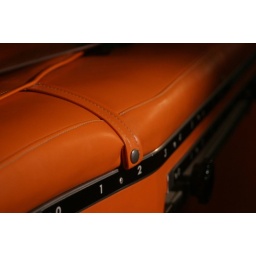
I really liked this; old fashioned chiropractic machine from an office that we shot in